Christianity in Morocco

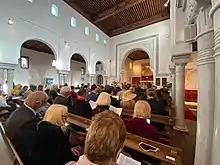
Moroccan Protestants from Tangier.

On 27 March 2010, the Moroccan magazine TelQuel stated that thousands of Moroccans had converted to Christianity. Pointing out the absence of official data, Service de presse Common Ground, cites unspecified sources that stated that about 5,000 Moroccans became Christians between 2005 and 2010. An estimate credits a Christian program by Brother Rachid with involvement in the conversion of many Muslims in North Africa and the Middle East to Christianity, including 150,000 in Morocco.